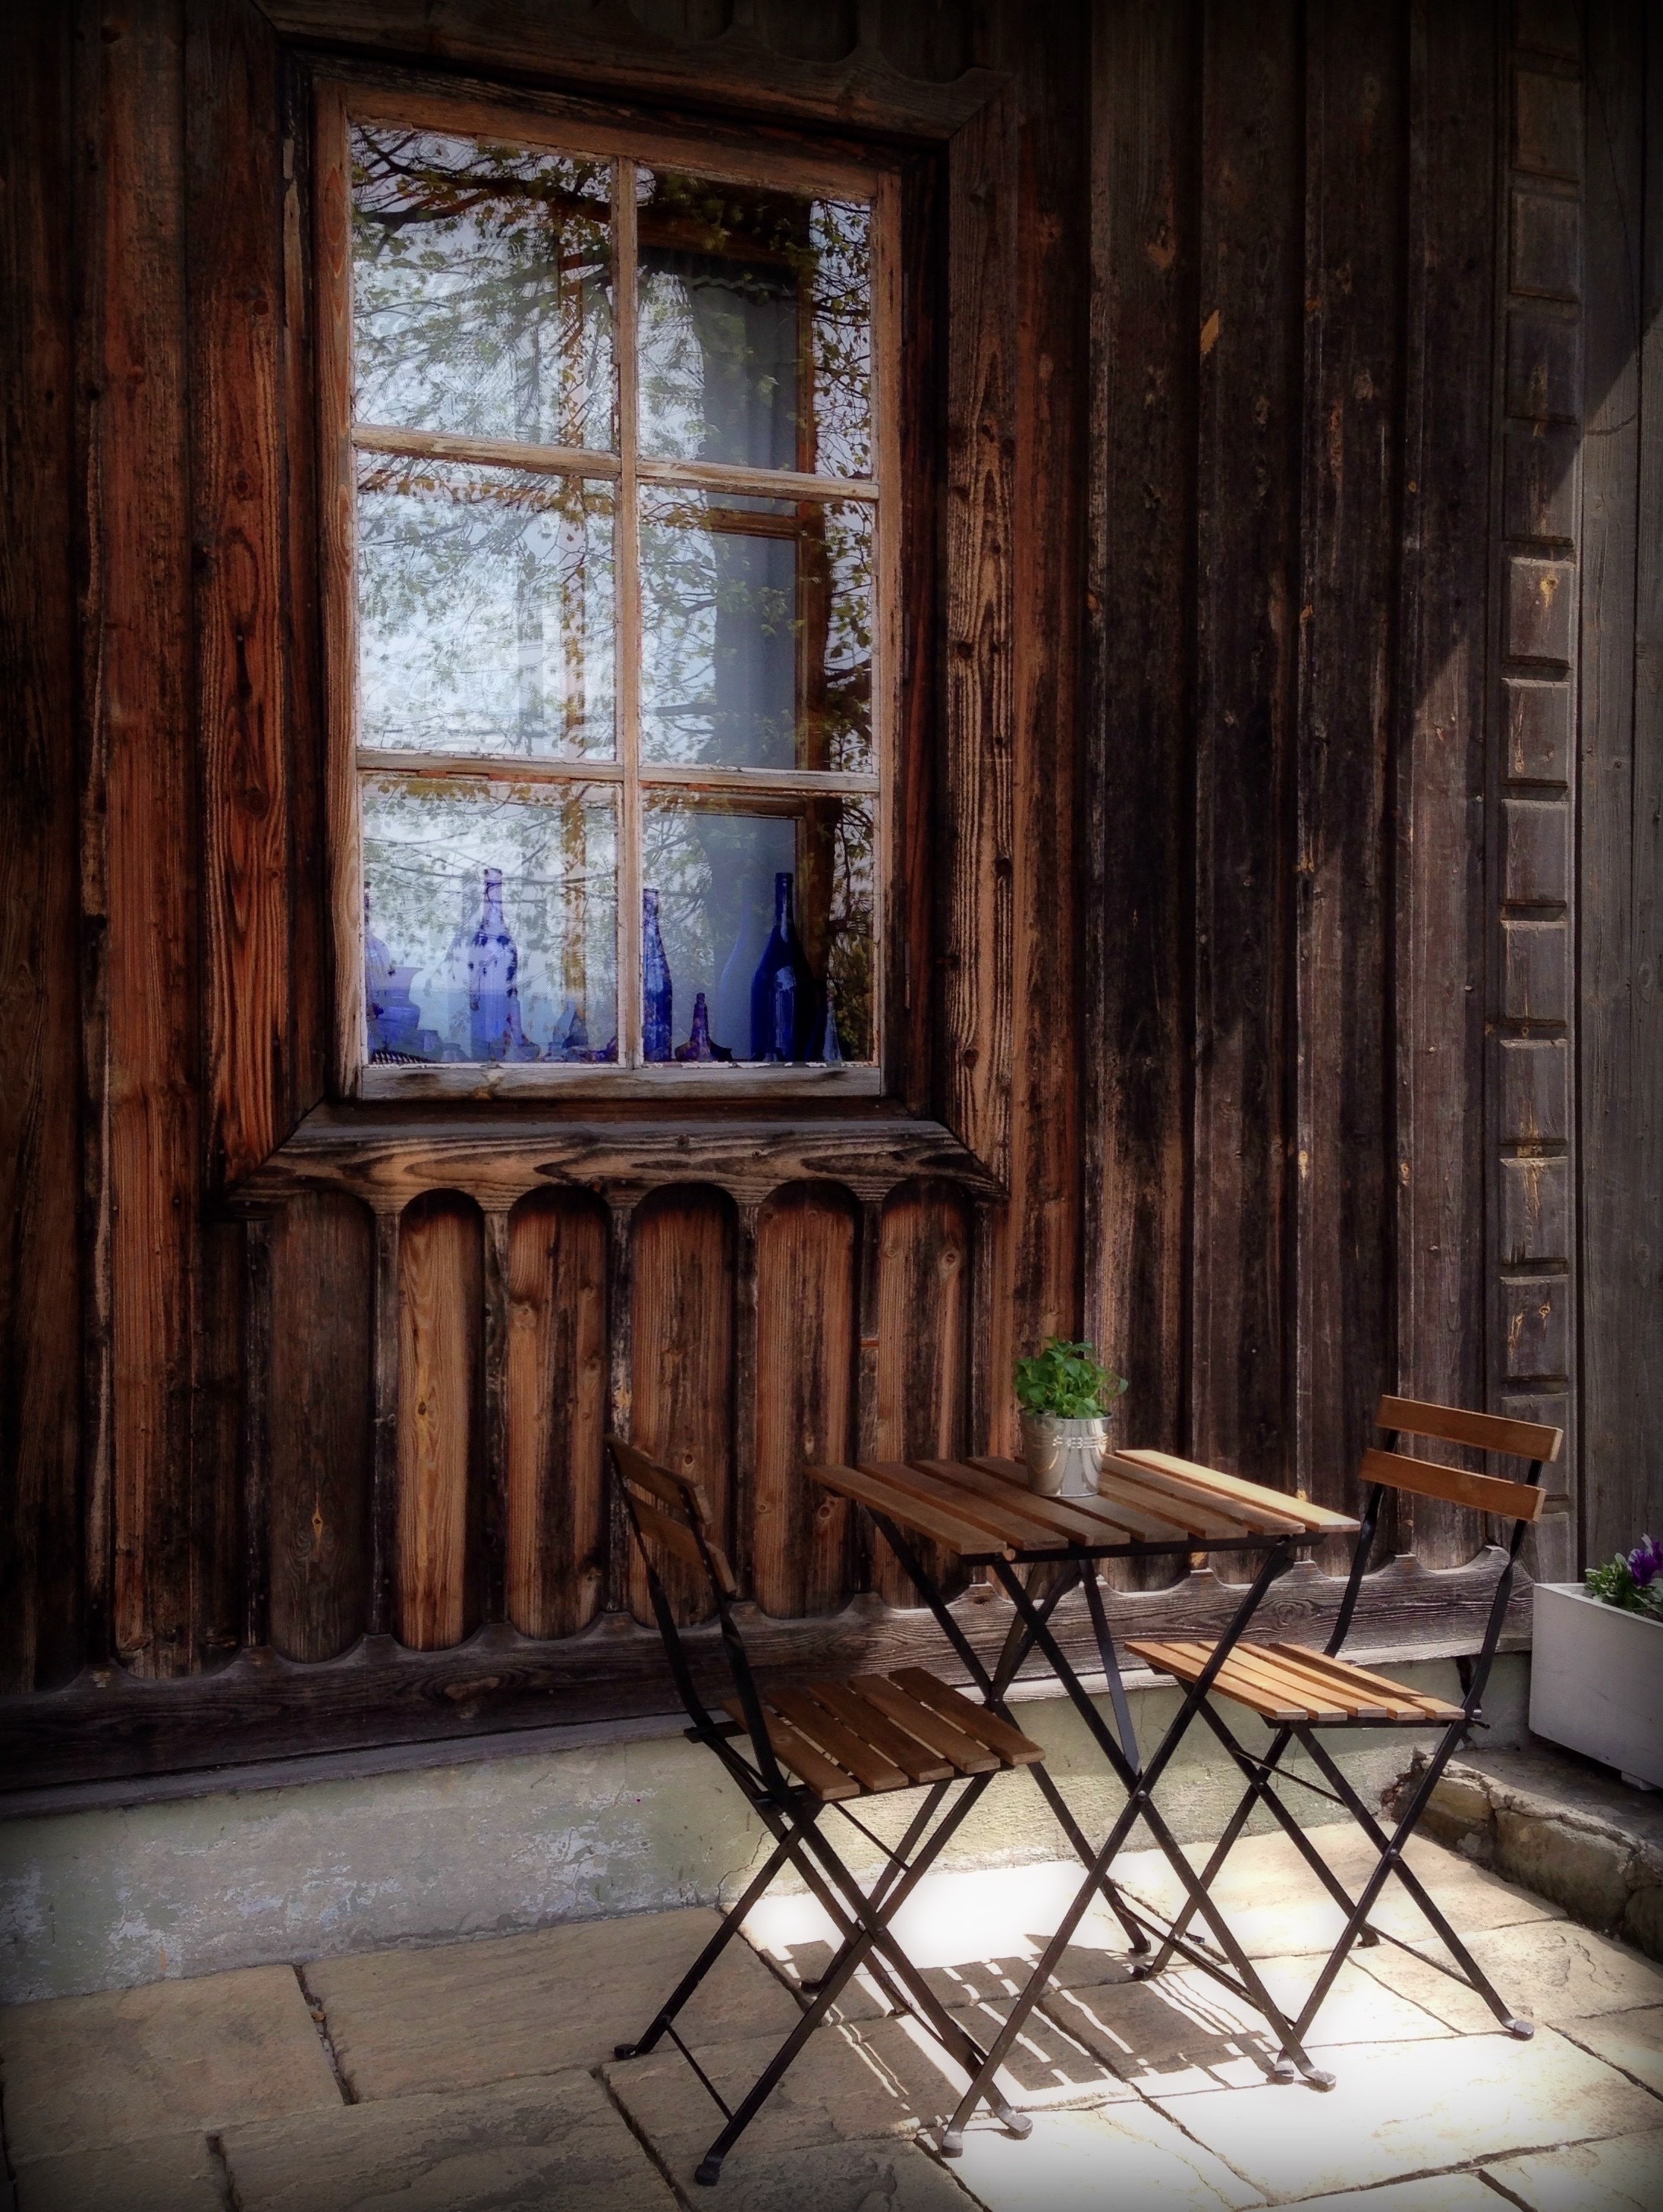
table, wood, mansion, house, floor, window, home, meeting, love, bouquet, cottage, holiday, living room, furniture, room, door, interior design, chairs, estate, mood, for two, romanticism, moody evening, window covering